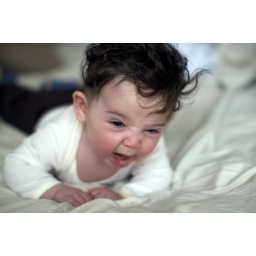
Avoiding a nap by being cute on the bed is exhausting.